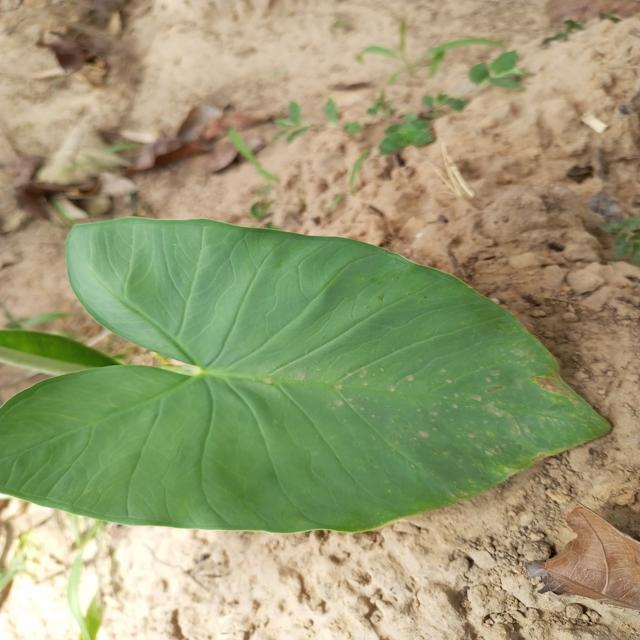
Label: Early_Blight